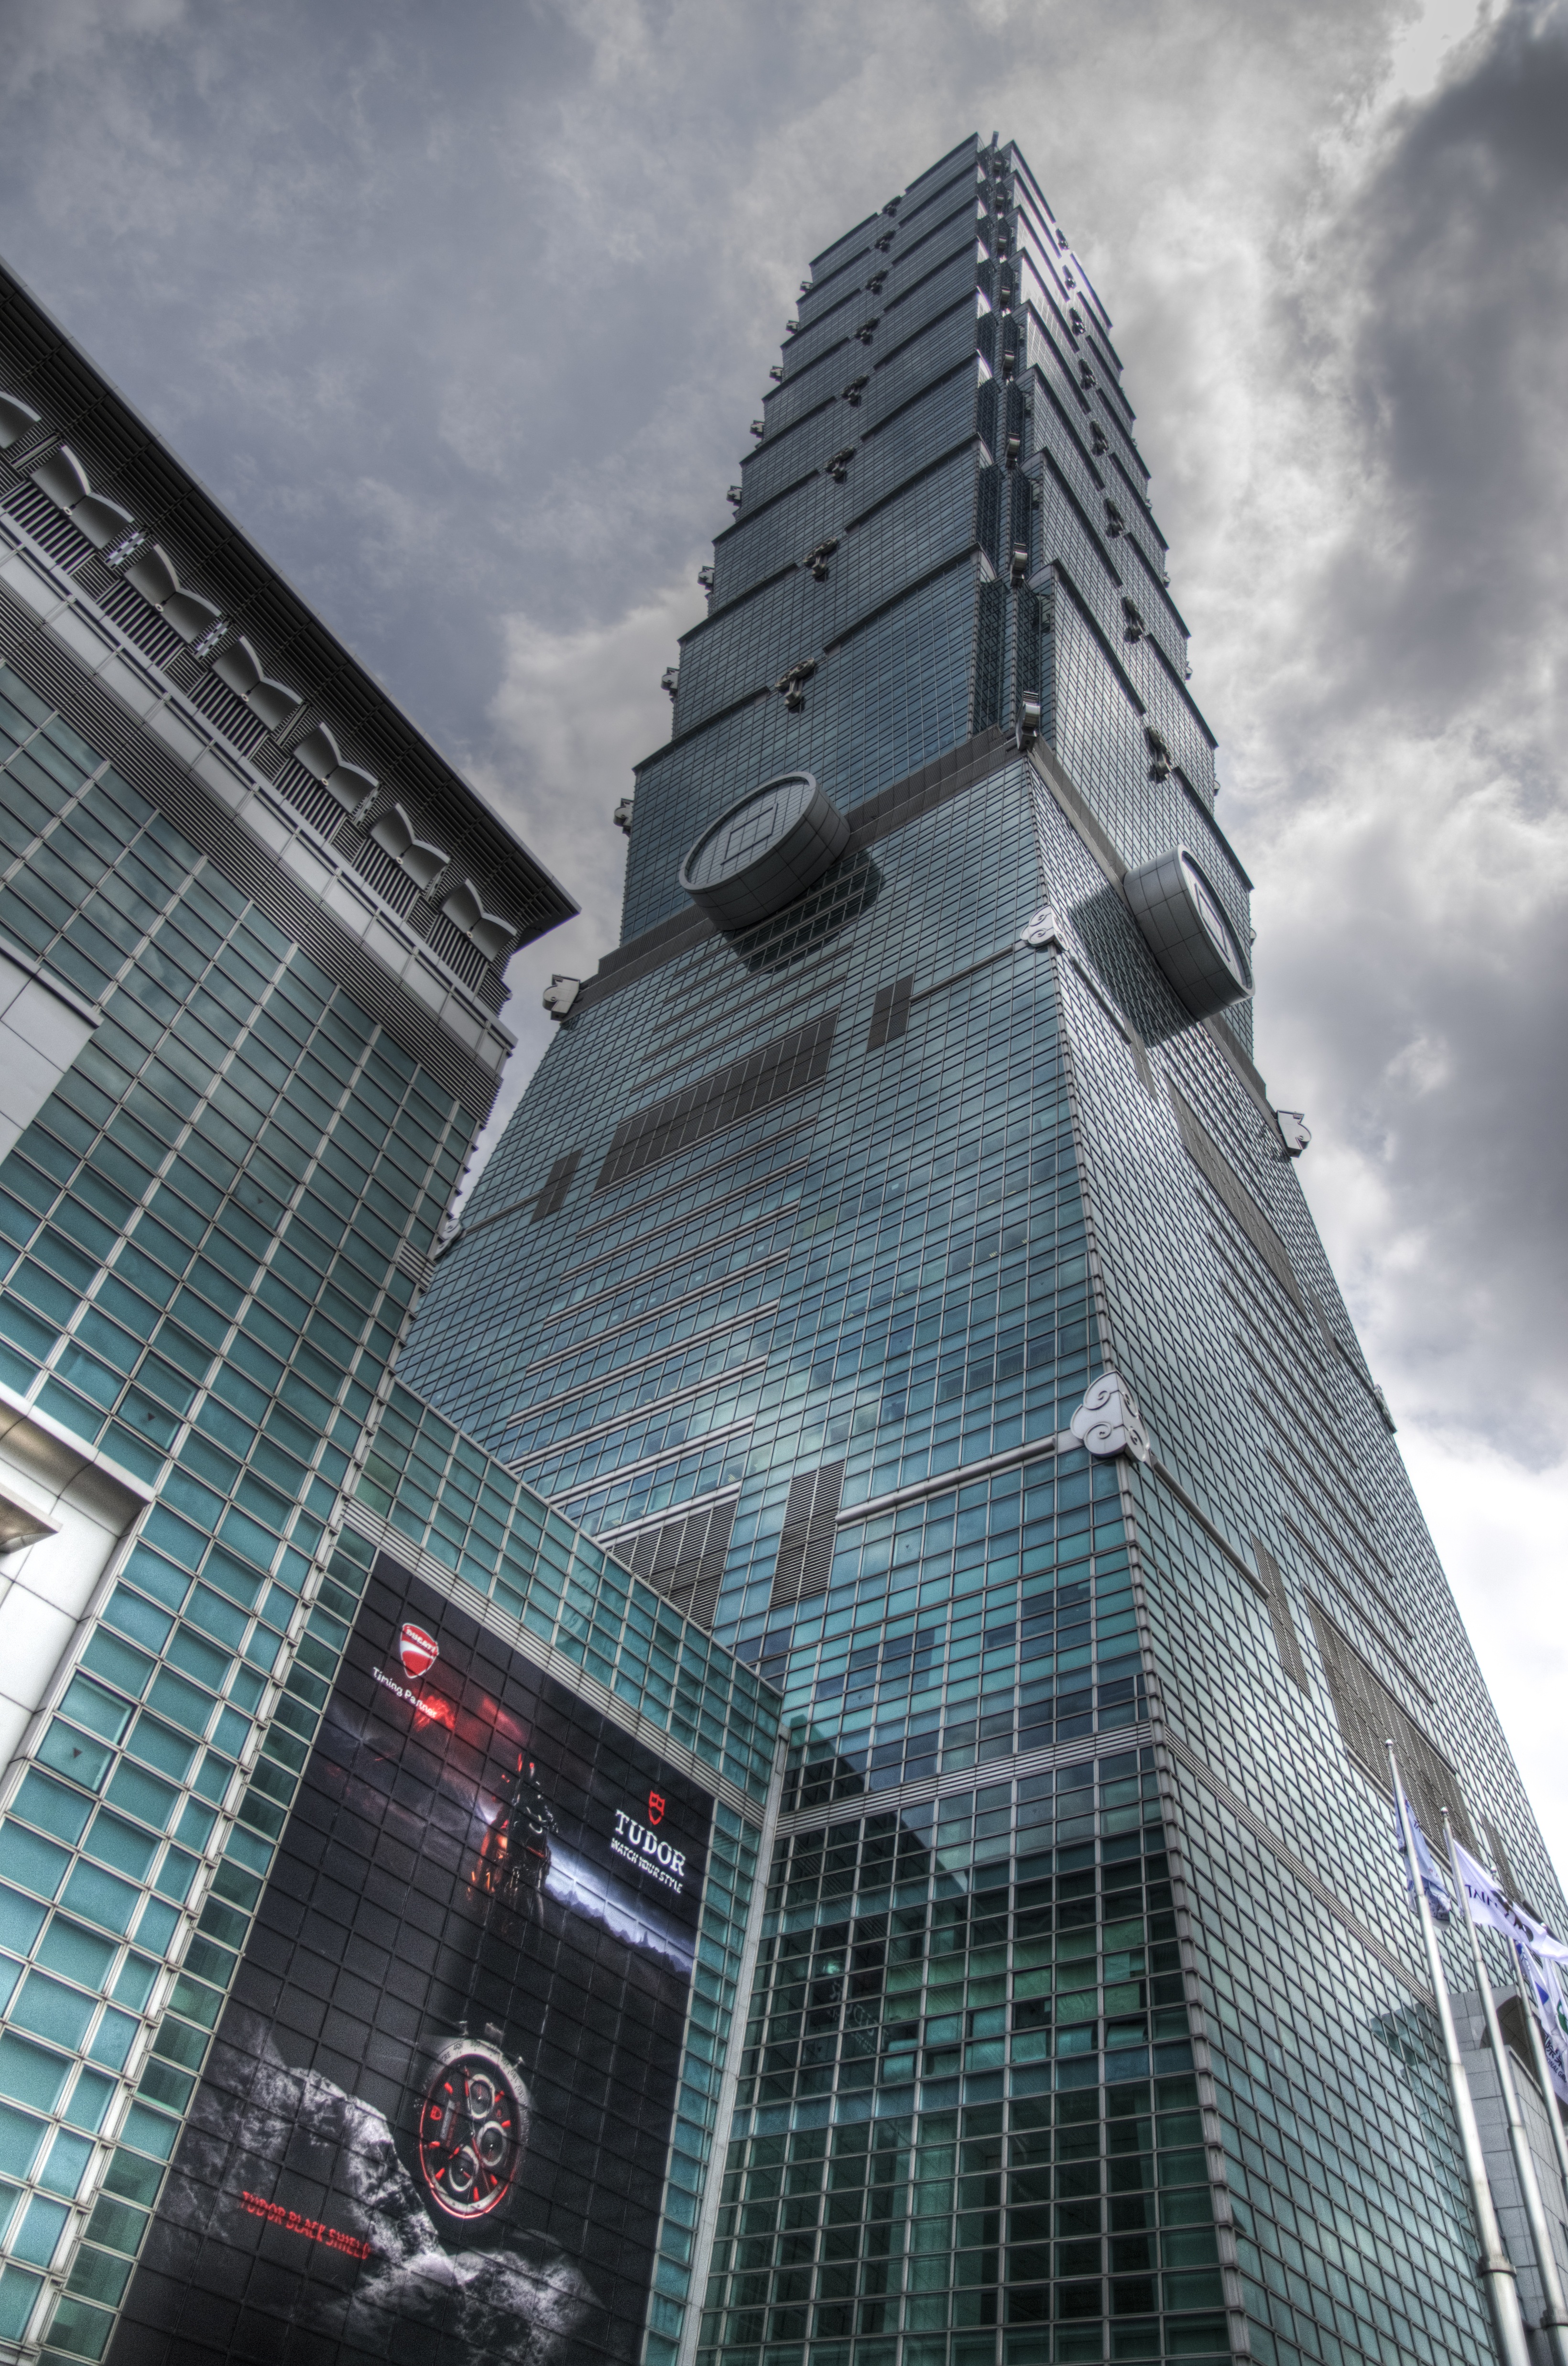
architecture, structure, building, skyscraper, cityscape, downtown, tower, landmark, facade, tower block, taipei, shape, landmarks, metropolis, building 101, urban area